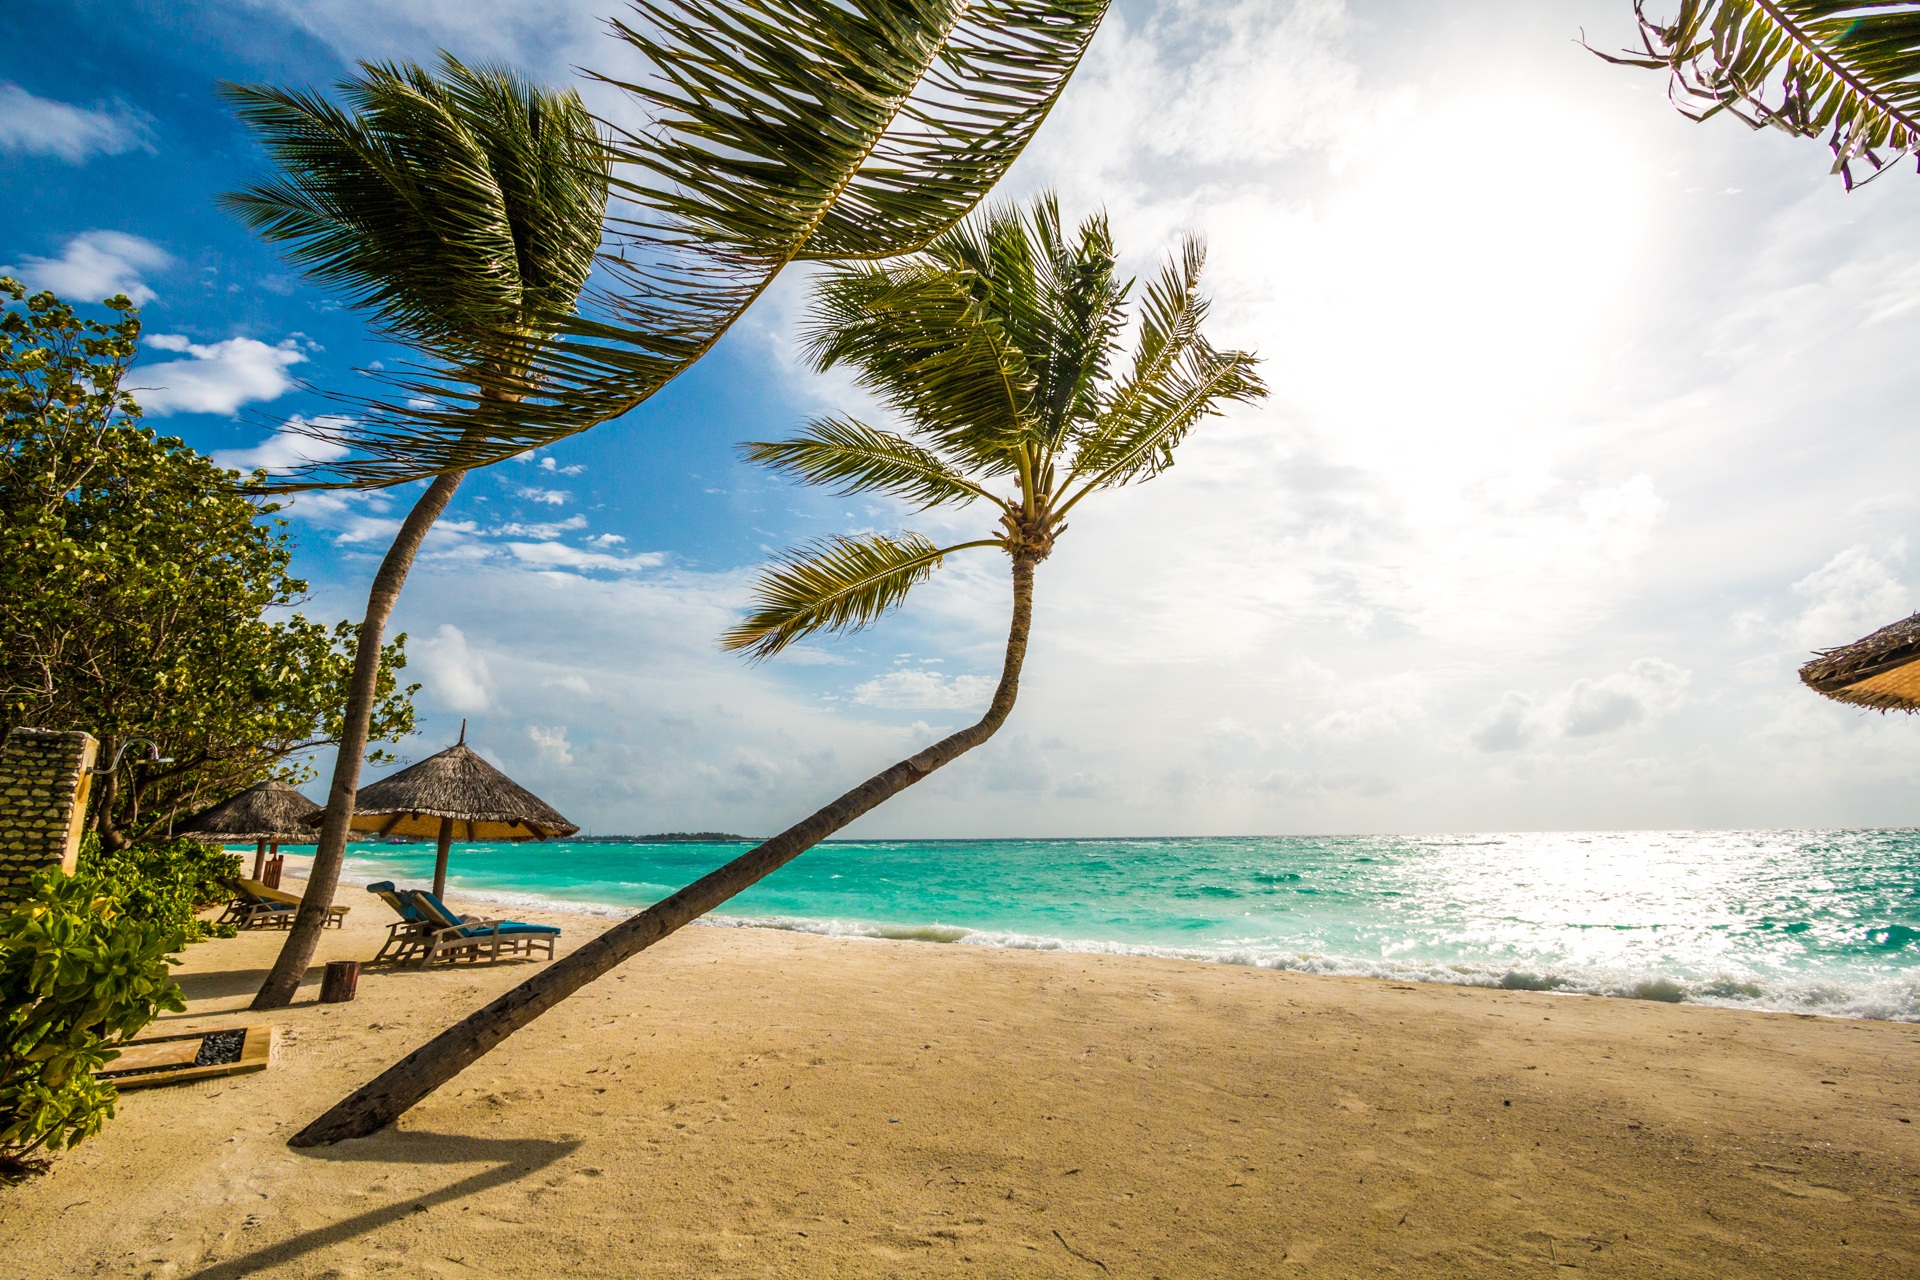
beach, sea, shore, tree, ocean, body of water, caribbean, vacation, coast, tropics, arecales, bay, palm family, sunlight, sand, island, lagoon, cape, wave